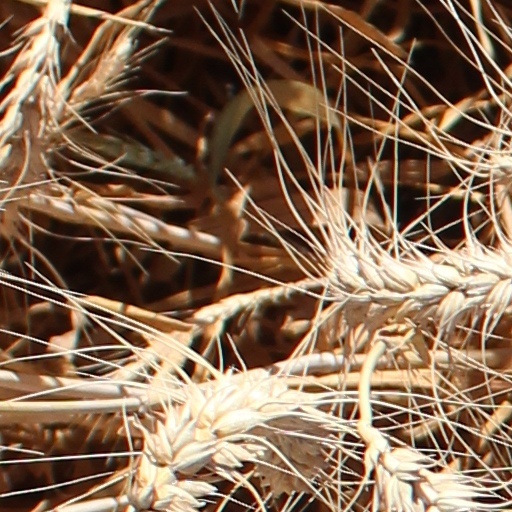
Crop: wheat